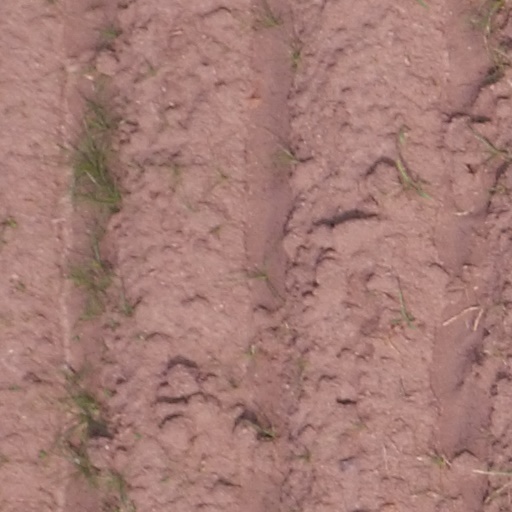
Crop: maize; corn